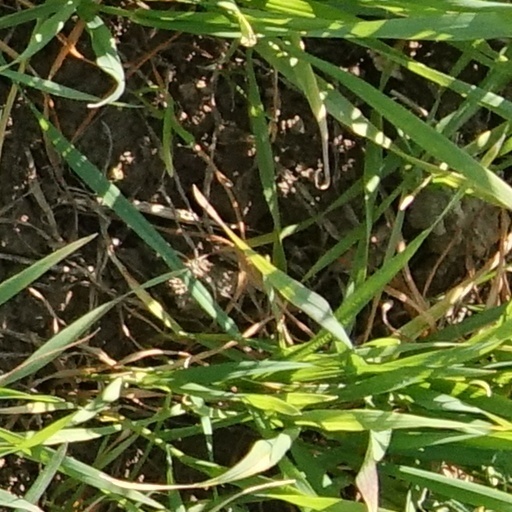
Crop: wheat